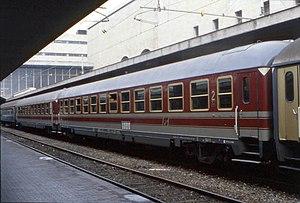
Les voitures type X ou UIC-X sont un type de voitures de chemin de fer qui a été standardisé par l'Union Internationale des Chemins de fer.
La société Officine Meccaniche Casertane, aussi connue sous la simple appellation Officine Casertane est un constructeur ferroviaire italien, spécialiste dans le domaine ferroviaire et tramviaire. Créée à Caserte, ville située à 20 km au nord de Naples en 1962, la société a été intégrée au groupe Firema Trasporti Spa en 1993.